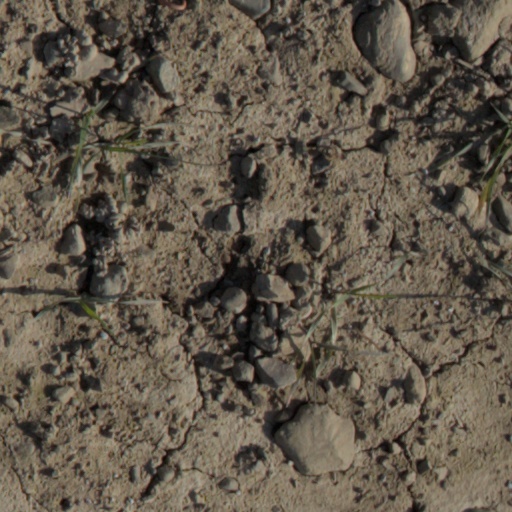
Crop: wheat